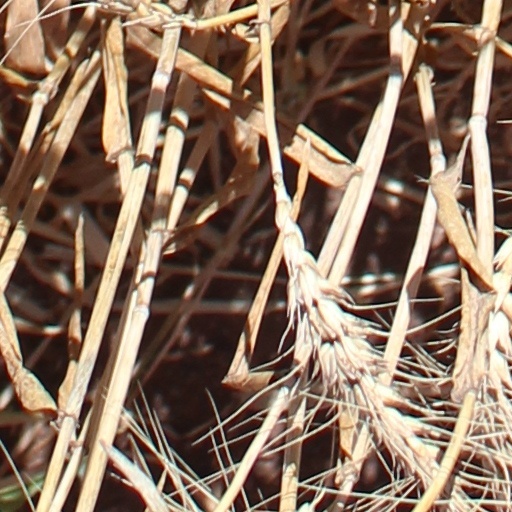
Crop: wheat